1950s in music

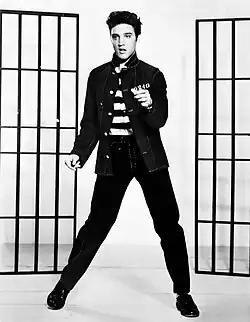
Elvis Presley, 1957

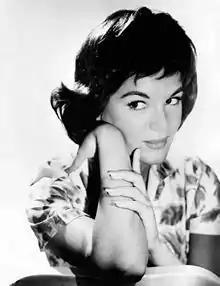
Connie Francis—called the "First Lady of Rock & Roll"

Rock and roll dominated popular music in the mid and late 1950s, and quickly spread to much of the rest of the world. Its immediate origins lay in a mixing together of various black musical genres of the time, including rhythm and blues and gospel music, with country and western and pop. In 1951, Cleveland, Ohio disc jockey Alan Freed began playing rhythm and blues music for a multi-racial audience, and is credited with first using the phrase "rock and roll" to describe the music.